Geography of Asia

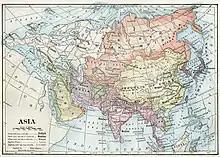
A 1916 political map of Asia by Tarr and McMurry

Asia is equal to its shores, which also define Europe and Libya. The northern shore runs eastward along the line if the Phasis and Araxes Rivers; that is, south of the Caucasus Mountains, and around the south of the Caspian Sea. The southern shore continues the Red Sea and the Nile River, as Darius the Great had constructed a canal between them. This division and system was already in place before Herodotus. He professes not to understand it: "I am astonished that men should ever have divided Libya, Asia and Europe as they have, for they are exceedingly unequal." His astonishment continues: "I cannot conceive why three names, and women's names especially, should ever have been given to a tract which is in reality one ... nor can I even say who gives the three tracts [akrai] their names." Previously he had spoken of two tracts. He says that an alternate northern border is the mouth of the Don River.